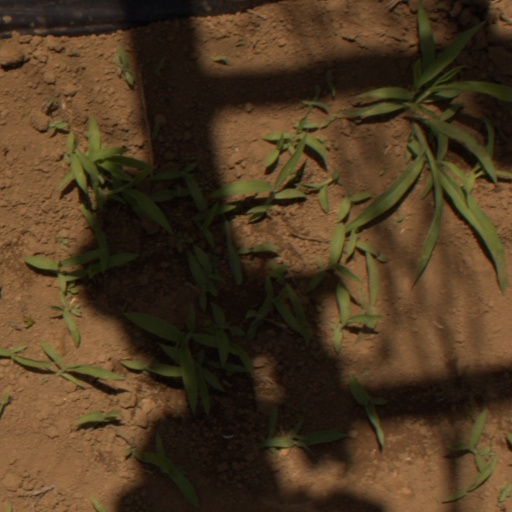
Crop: Jerusalem artichoke